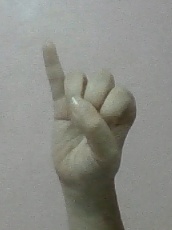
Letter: meem